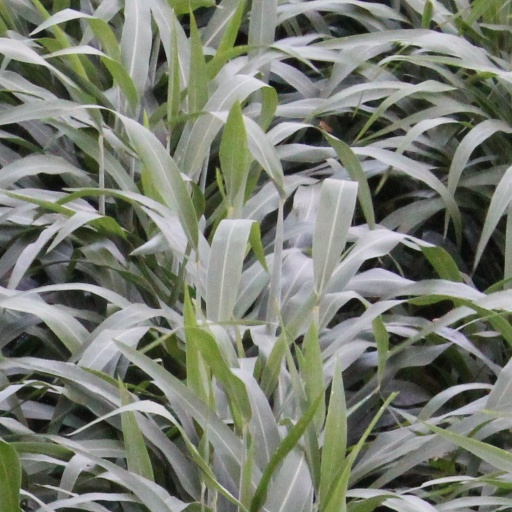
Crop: sorghum